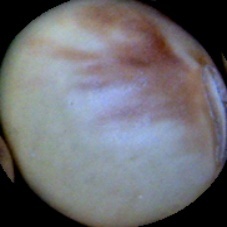
Label: Spotted